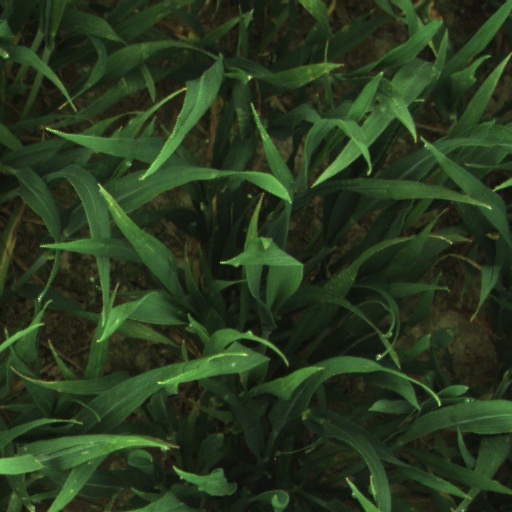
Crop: wheat